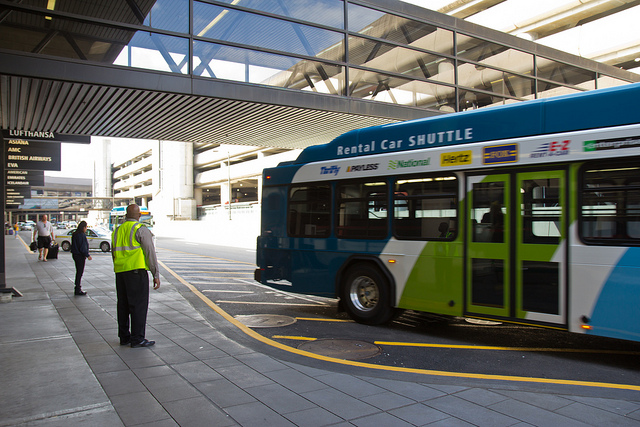
A man in a yellow safety vest standing net to a city bus.

a man in a yellow vest and a blue green and white bus

A rental car shuttle bus driving through an airport.